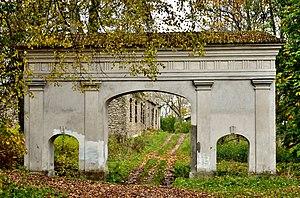
Nurme est un village de la commune de Nissi du comté de Harju en Estonie.